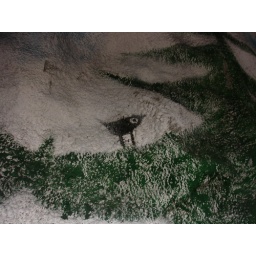
Art under ground - bird on a fir-tree